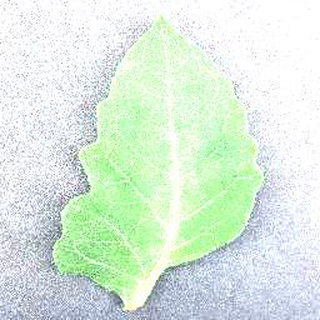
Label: healthy_tomato